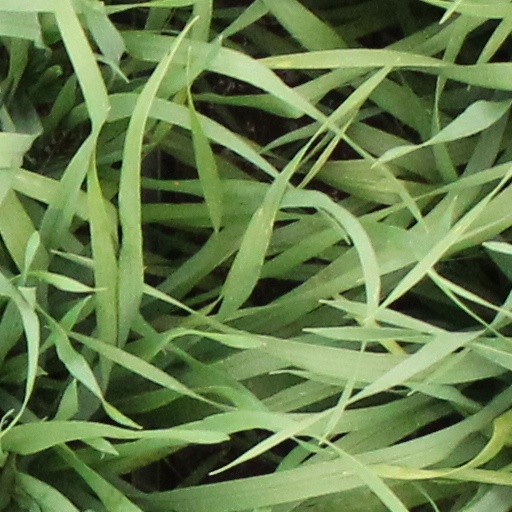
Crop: wheat